Manuel Felipe de Tovar

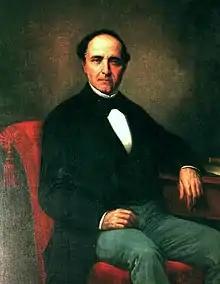
Portrait by Martín Tovar y Tovar

Manuel Felipe de Tovar (1 January 1803, in Caracas – 21 February 1866, in Paris) was the president of Venezuela from 1859–1861.